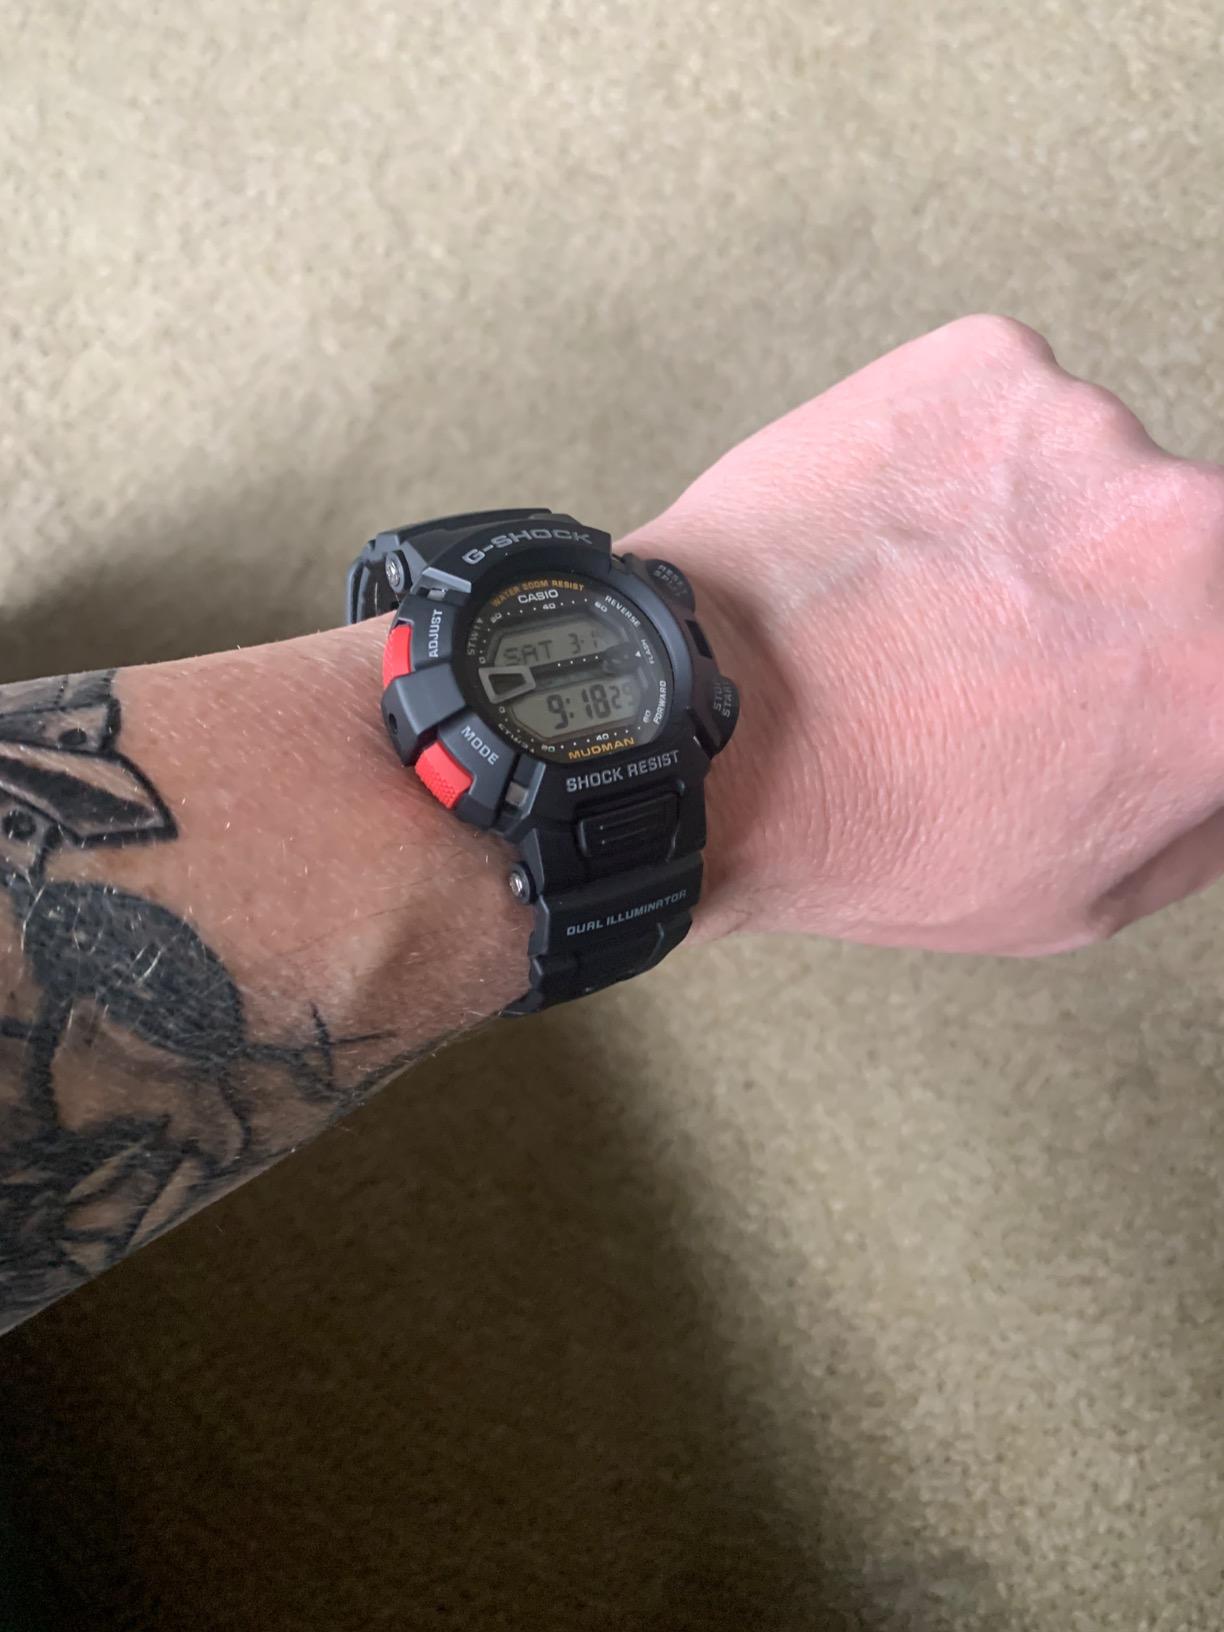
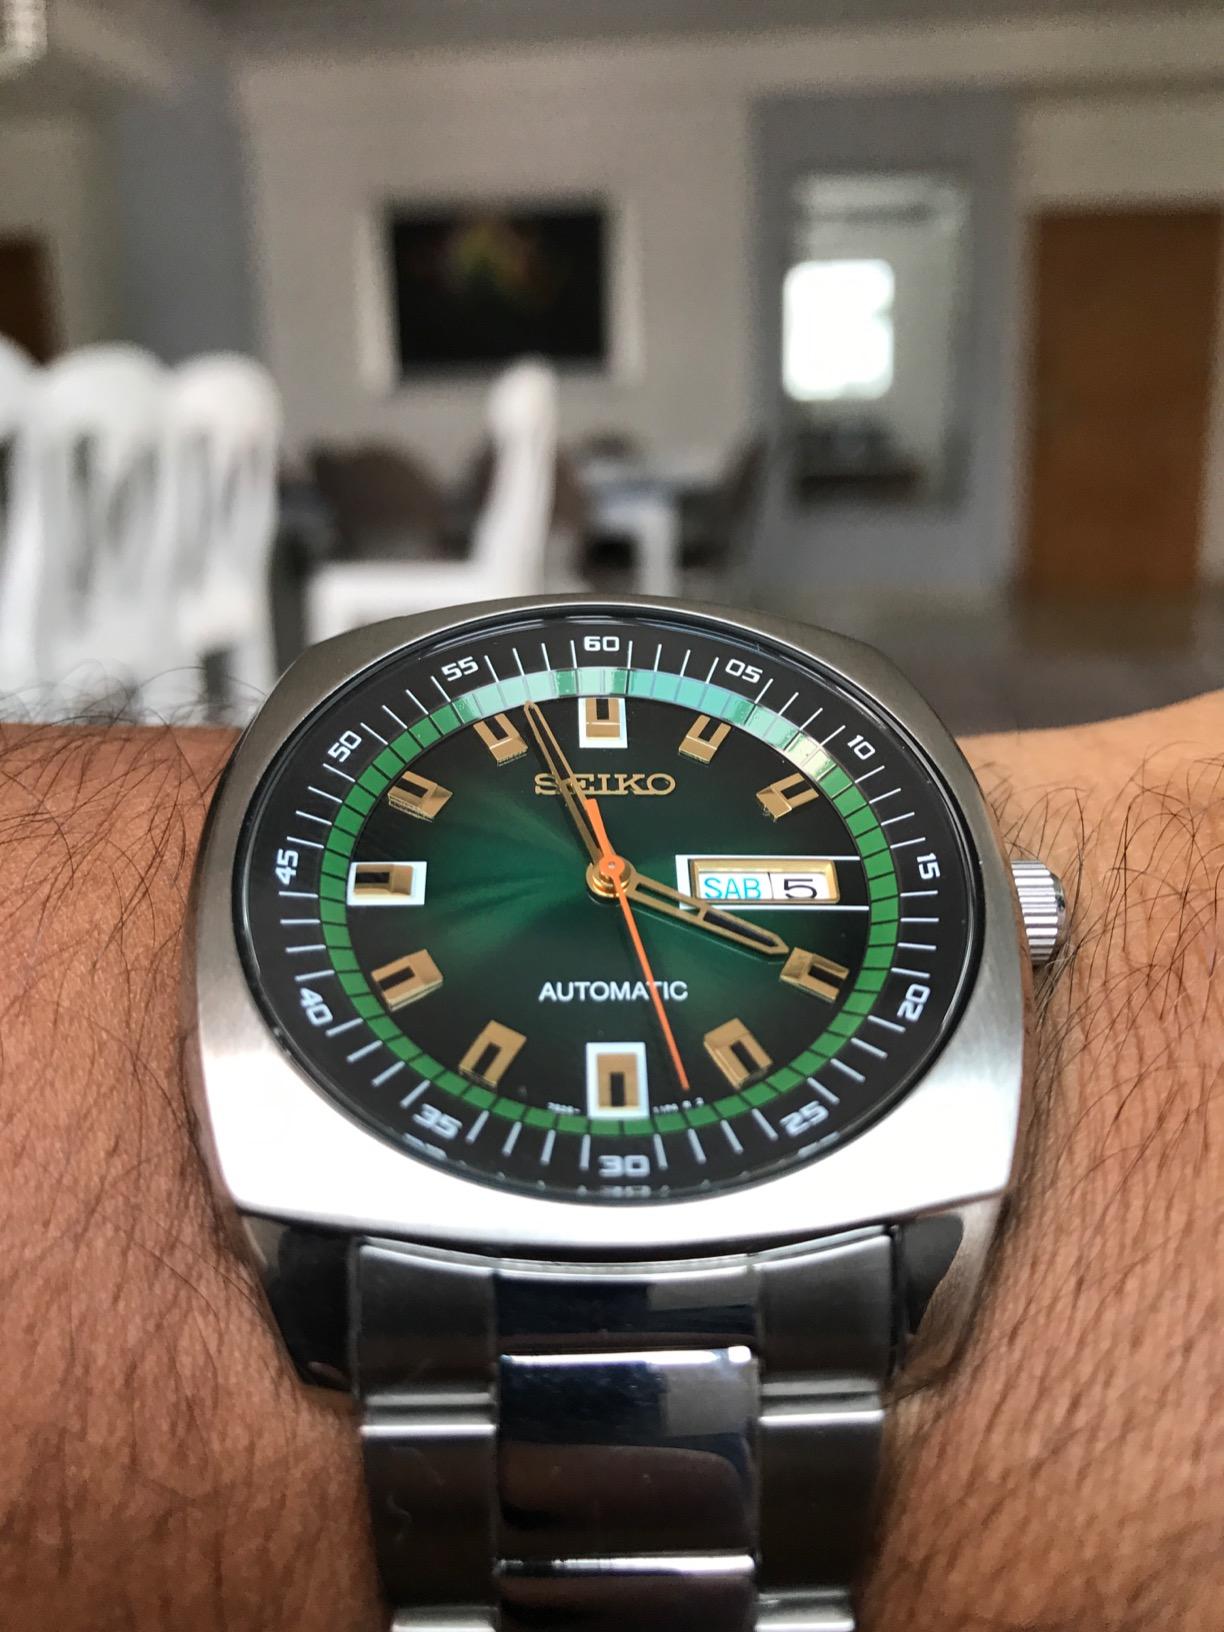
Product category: accessories_watch
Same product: no